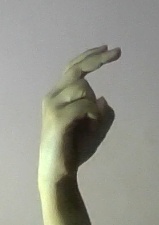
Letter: zay